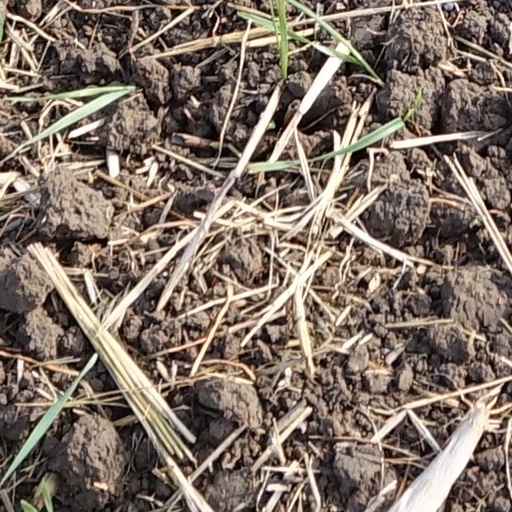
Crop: wheat